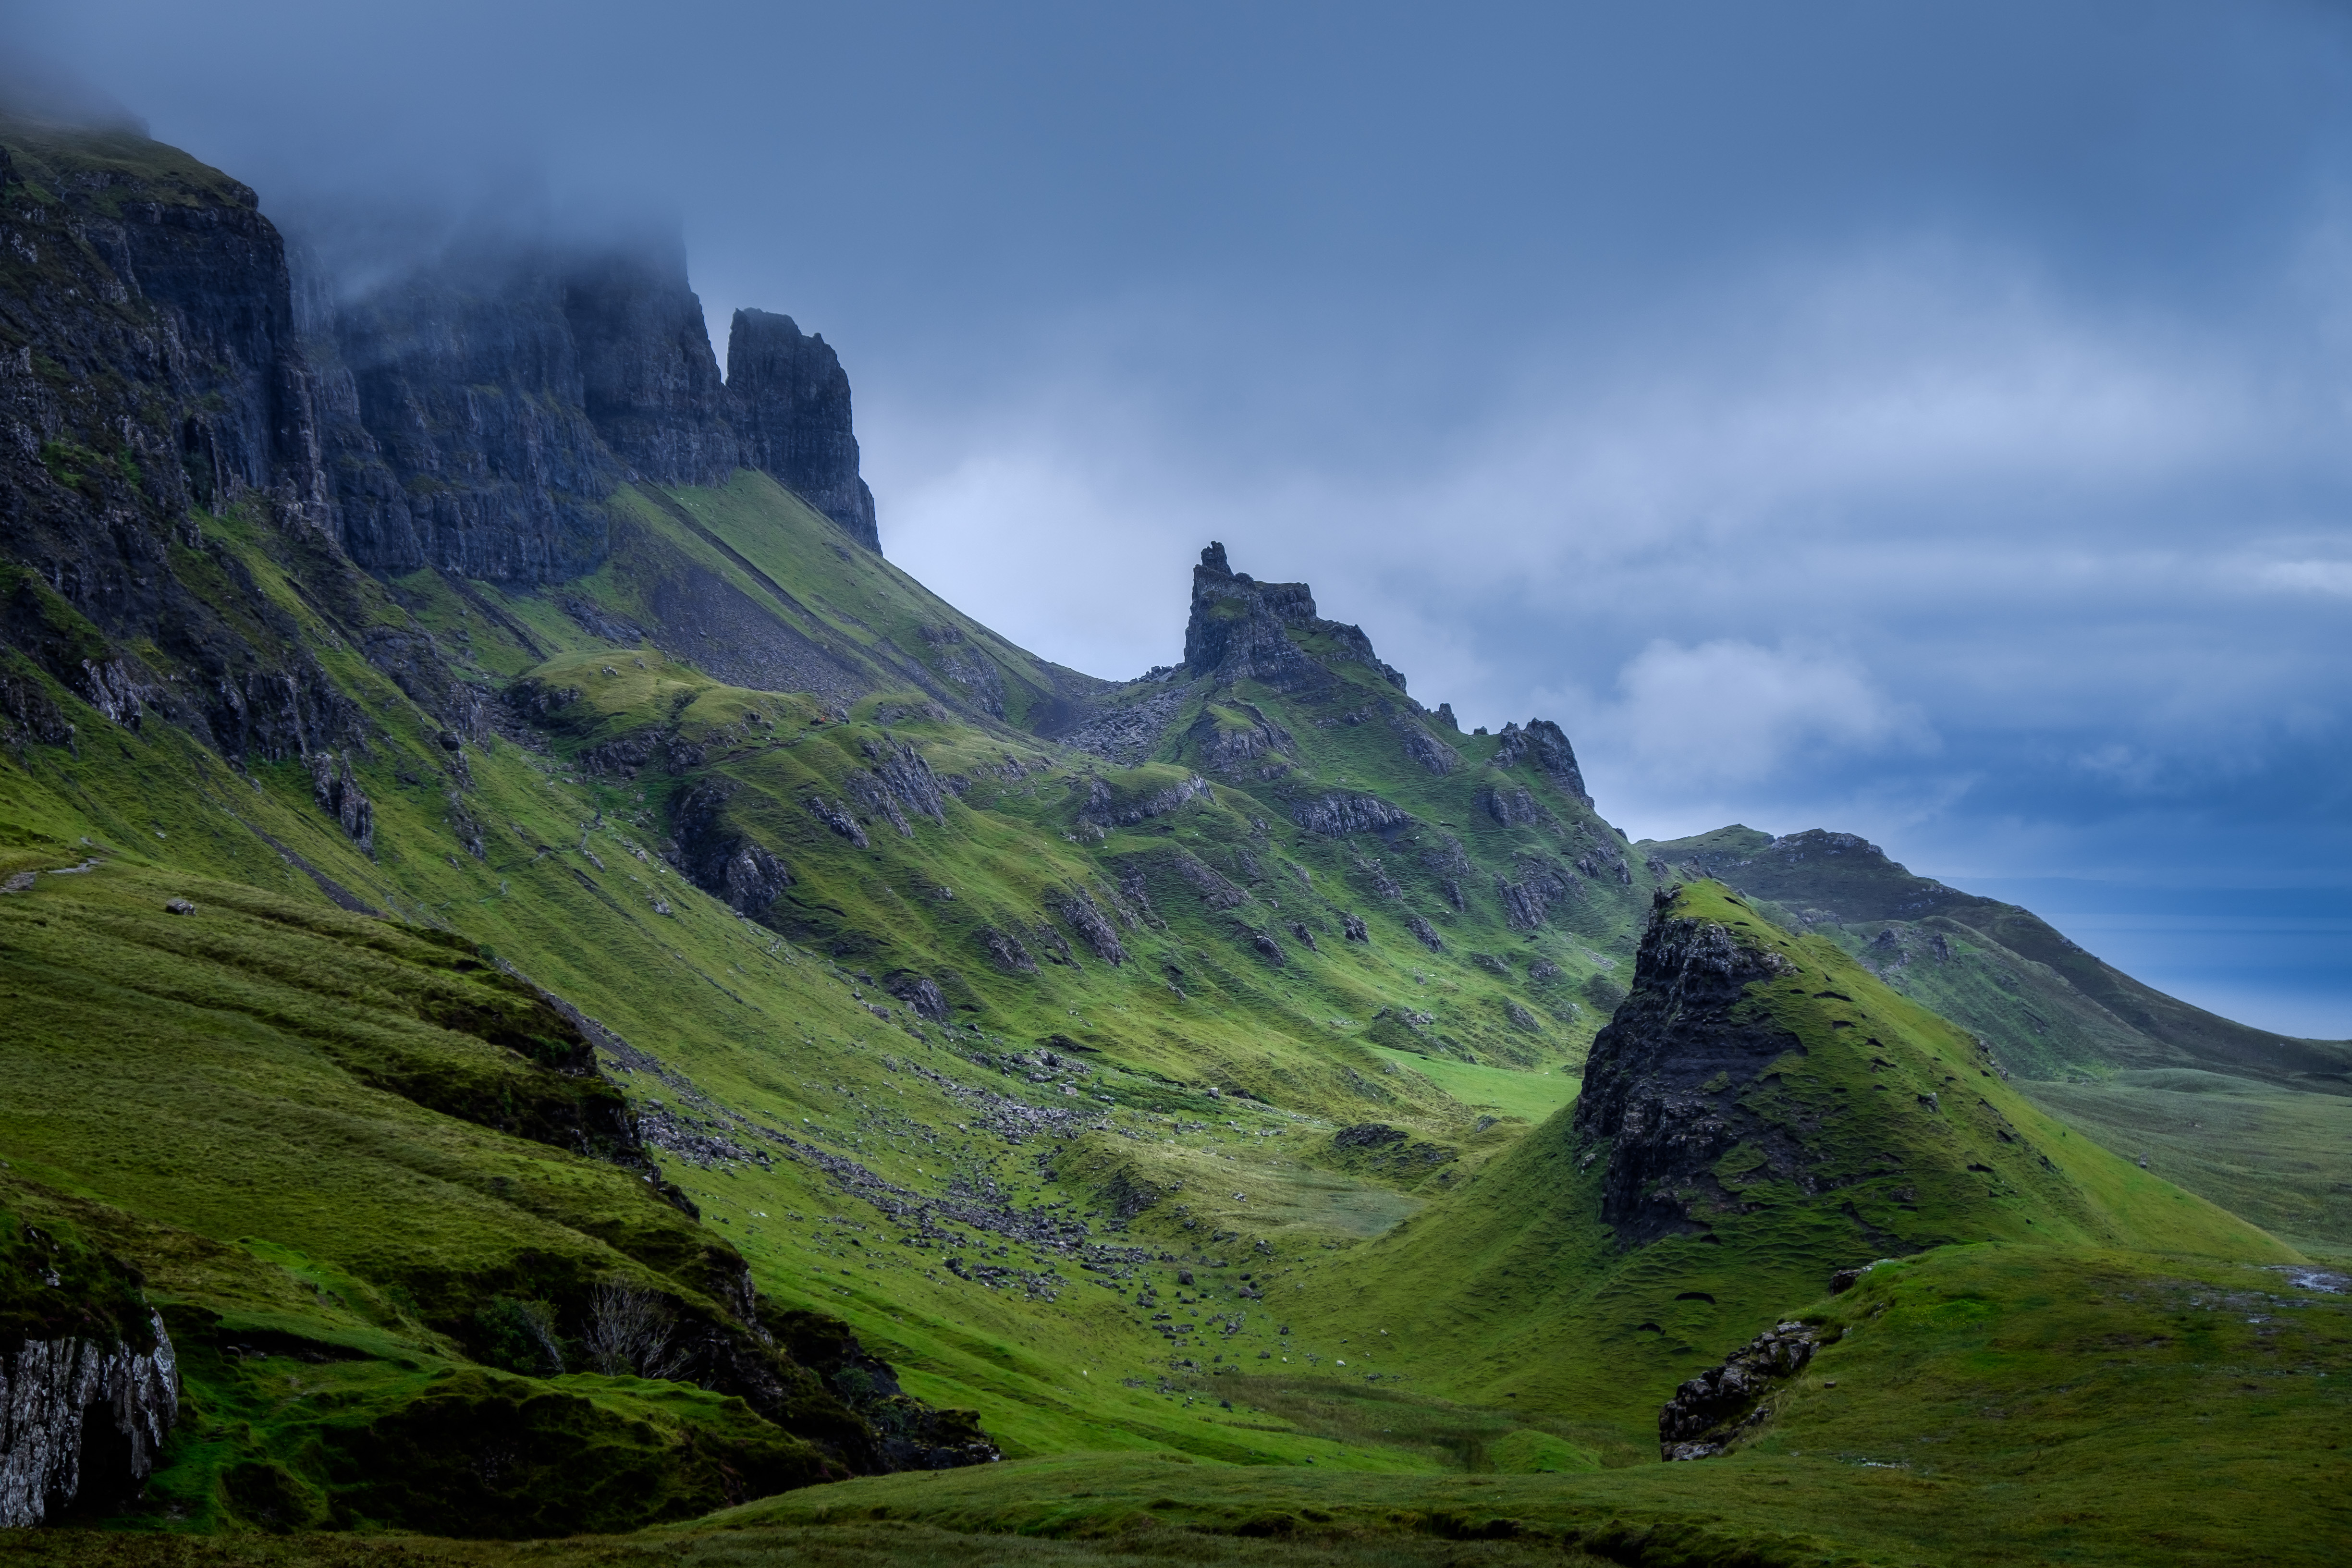
landscape, nature, wilderness, mountain, cloud, meadow, hill, lake, valley, mountain range, cliff, fjord, highland, terrain, ridge, alps, plateau, fell, loch, landform, mountain pass, geographical feature, atmospheric phenomenon, mountainous landforms